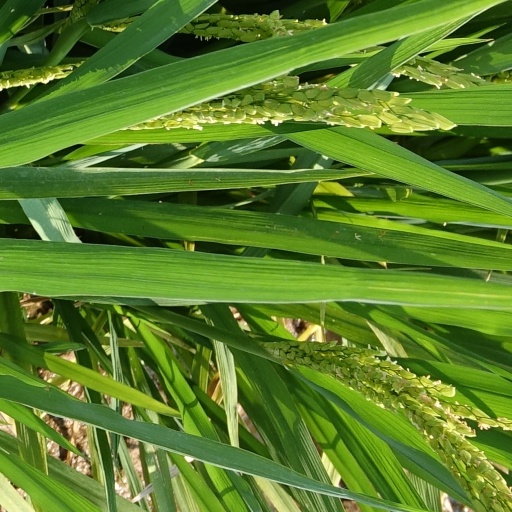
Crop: rice